Tesla Autopilot

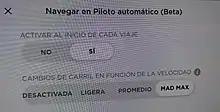
Autopilot version 9 enabled autonomous lane changes to pass vehicles moving below the set cruising speed; the most aggressive mode was named "Mad Max" after the media franchise.

In August 2017, Tesla announced Hardware 2.5 (HW2.5), which upgraded the on-board processor and added redundant systems. Software version 9.0 was released in October 2018 in preparation for the release of "Navigate on Autopilot" for HW2/HW2.5 vehicles with EAP, which was implemented later that month. Simultaneously, Tesla removed the option to purchase the "Full Self-Driving" upgrade. In a November 2018 test drive, "The Verge" reporter Andrew J. Hawkins called the beta of Navigate on Autopilot "the feature that could give Tesla an edge as it grows from niche company to global powerhouse". As initially released, Navigate on Autopilot would suggest lane changes, but could not change lanes until the suggestion had been confirmed by the driver through the turn signal stalk.